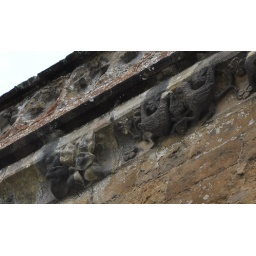
Bloxham north wall corbel table by Banbury school 1340 DSC_0003_01-713